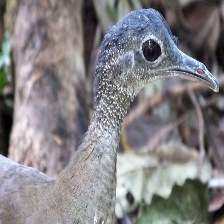
Species: GREAT TINAMOU
Scientific name: TINAMUS MAJOR